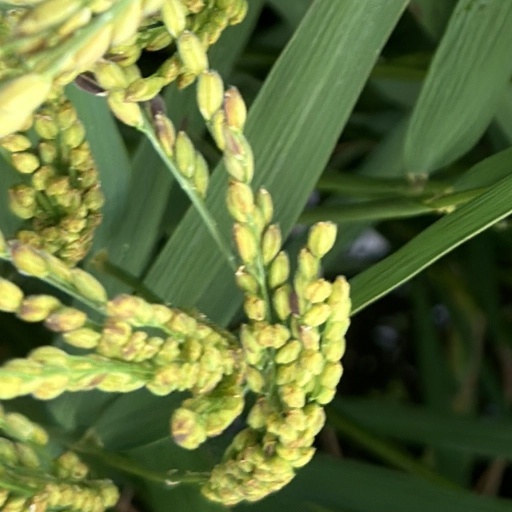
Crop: rice